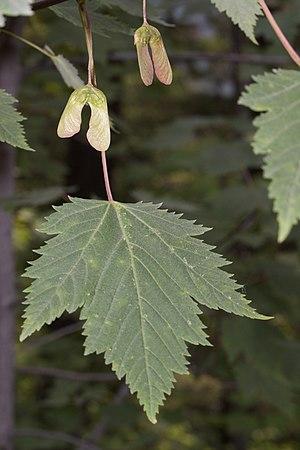
érable nain
L'Érable nain est un arbre de la famille des Aceraceae.